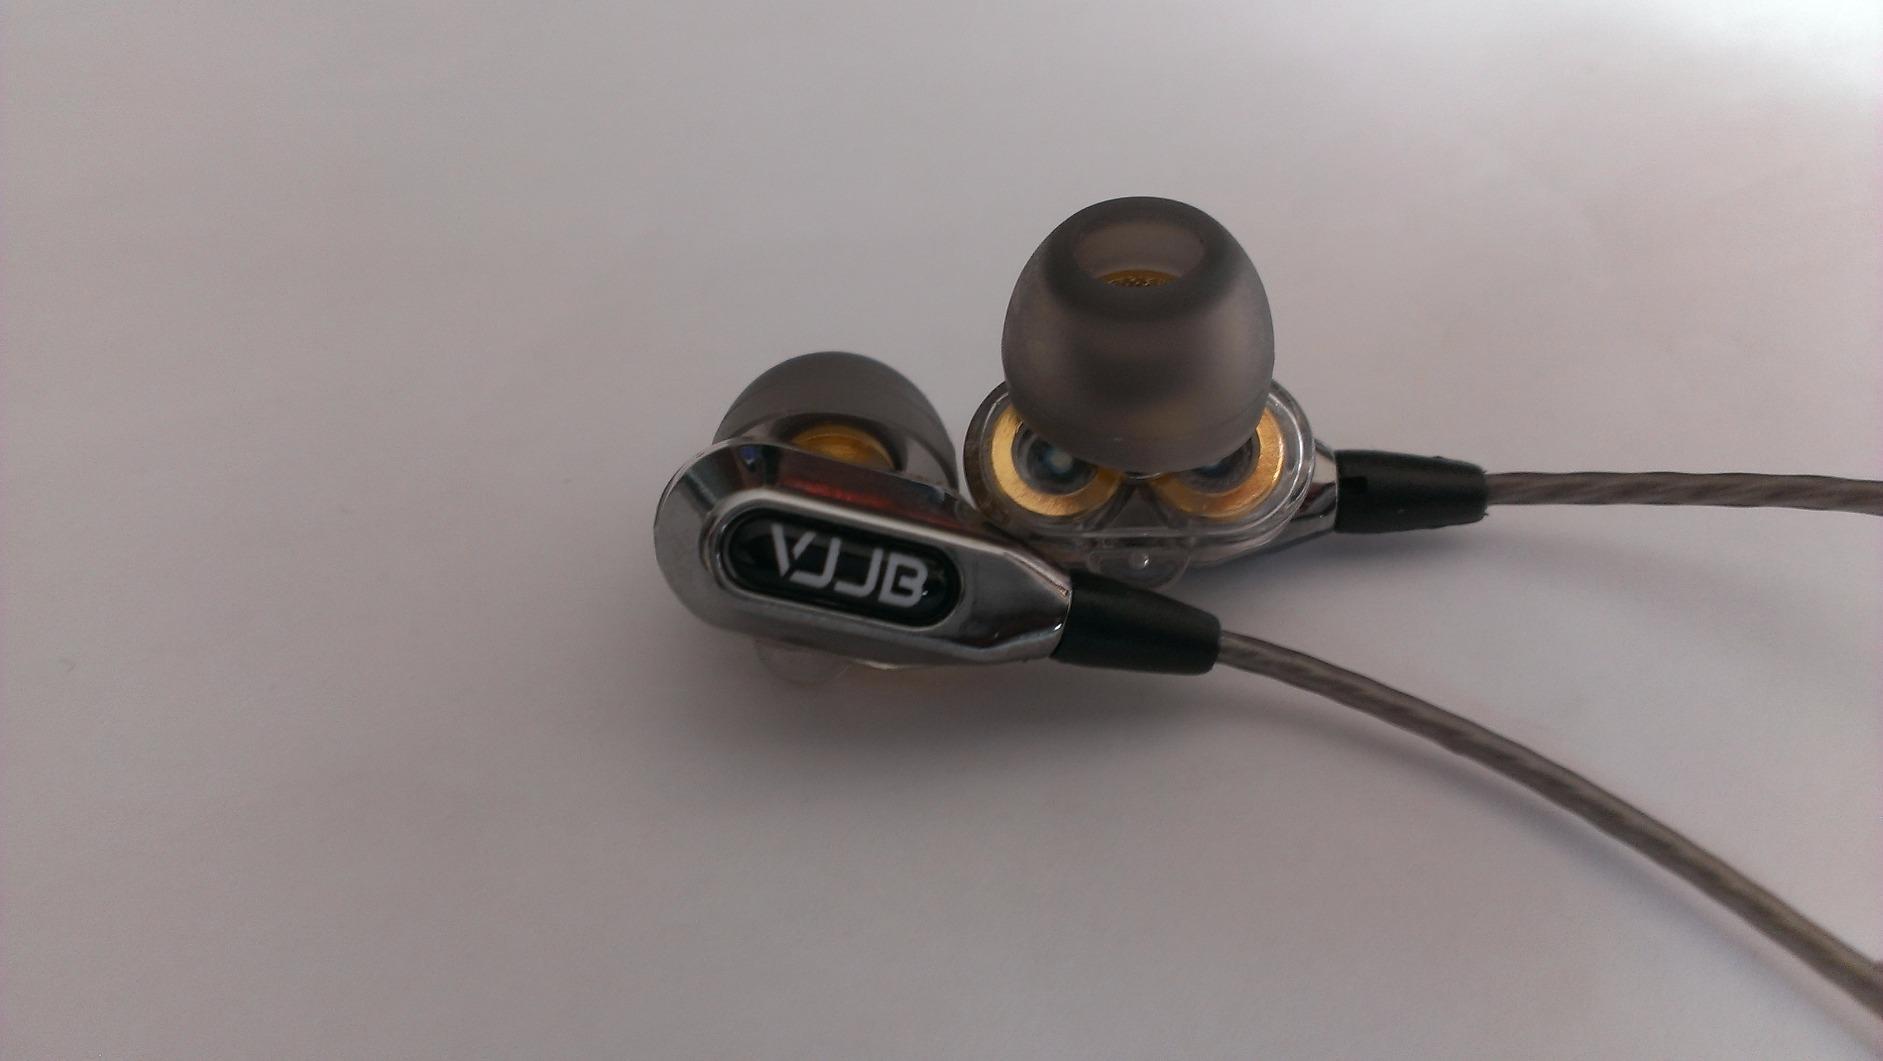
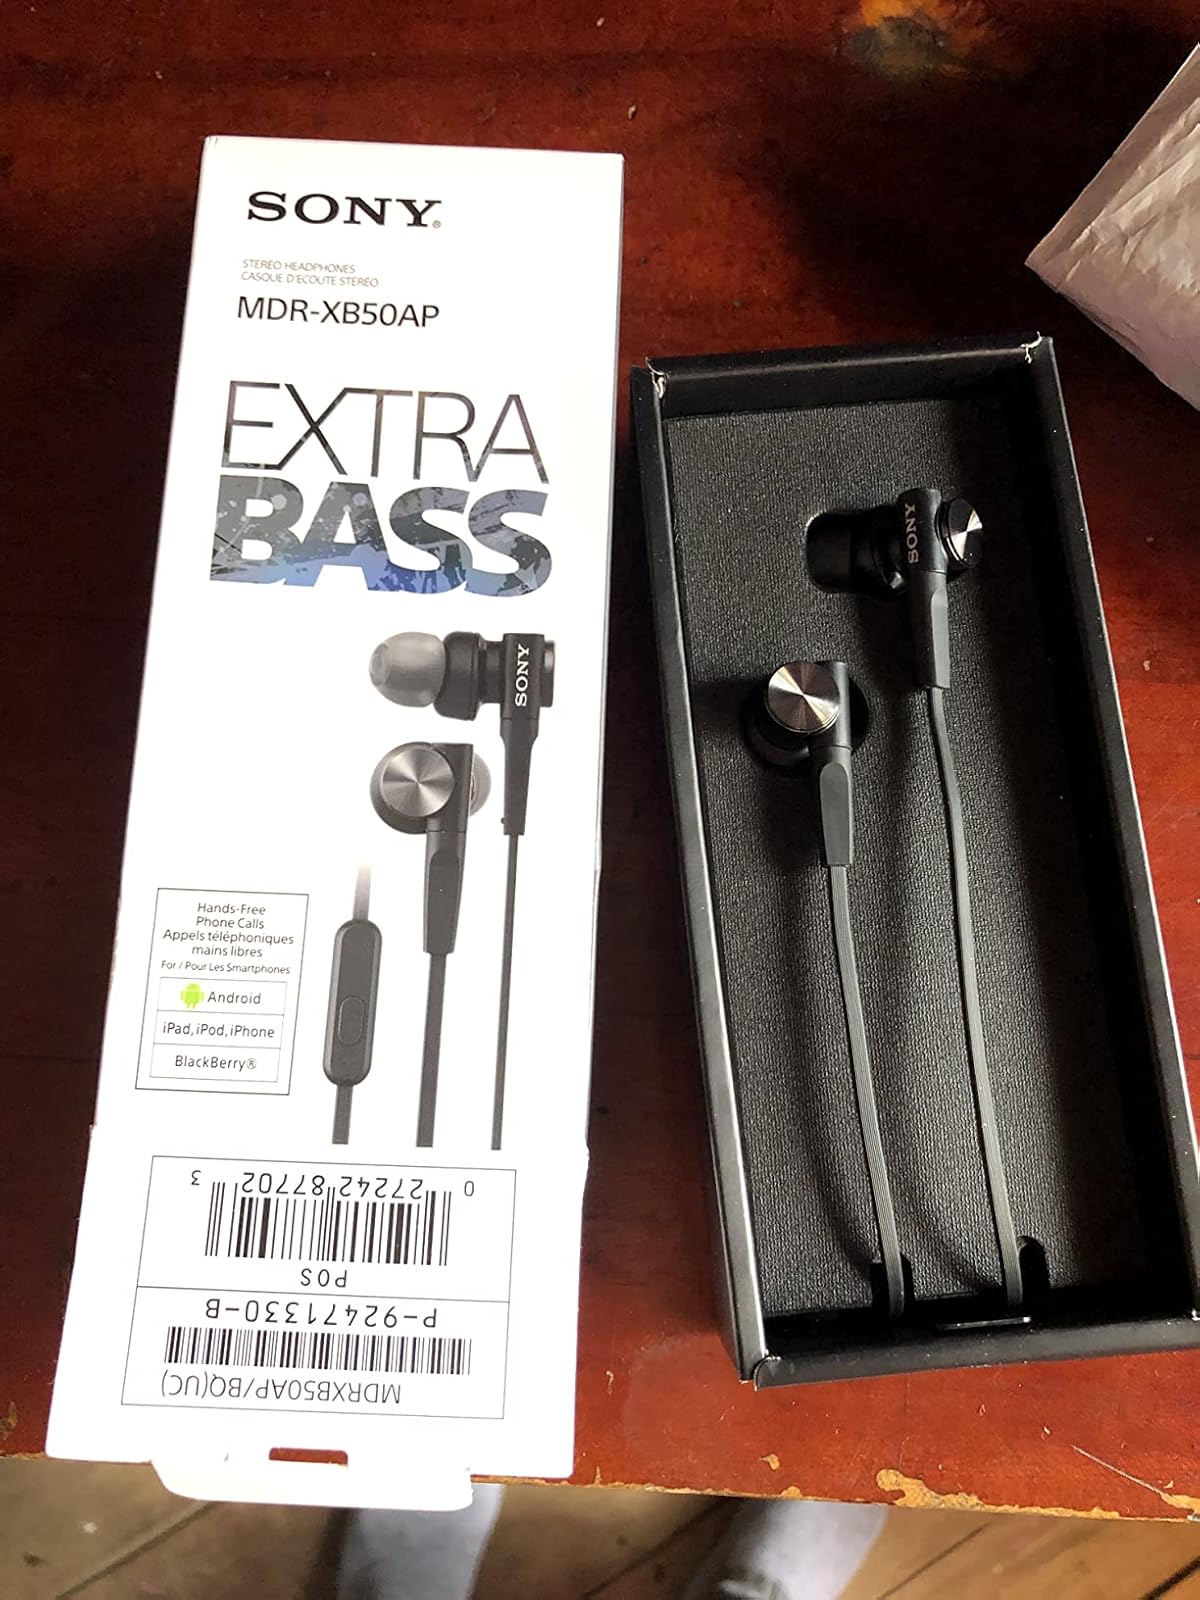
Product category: headphones
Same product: no